Scramble for Africa

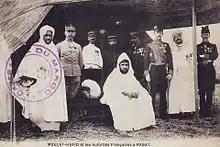
The Moroccan Sultan Abdelhafid, who led the resistance to French expansionism during the Agadir Crisis

The Sudan (which included most of present-day Uganda) was the key to the fulfilment of these ambitions, especially since Egypt was already under British control. This "red line" through Africa is made most famous by Cecil Rhodes. Along with Lord Milner, the British colonial minister in South Africa, Rhodes advocated such a "Cape to Cairo" empire, linking the Suez Canal to the mineral-rich South Africa by rail. Though hampered by the German occupation of Tanganyika until the end of World War I, Rhodes successfully lobbied on behalf of such a sprawling African empire.